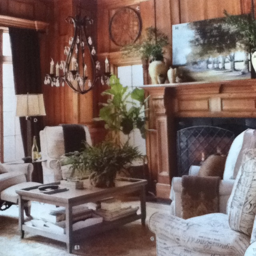
how to decorate with wood paneling - neutral colors and brown with a pop of green color